Ralph Houk

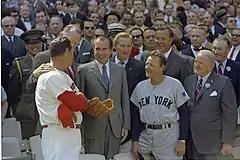
Houk (at front, in Yankees uniform) with Richard Nixon on April 7, 1969

Houk (eventually succeeded as general manager by Lee MacPhail) thus began a second, and far less successful, term as Yankee manager, finishing the 1966 season. Their talent and farm system both depleted, the Yankees finished in last place for the first time since . A long rebuilding process followed, including Bobby Richardson's retirement (Richardson's roommate, Tony Kubek, had retired because a bad back after the 1965 season) and the trading away of Maris, Clete Boyer and, during the 1967 season, Elston Howard. Houk continued to manage the Yankees from 1967 until 1973. His best season was , when the Yanks won 93 games, but finished 15 games behind the eventual World Series champion Baltimore Orioles.